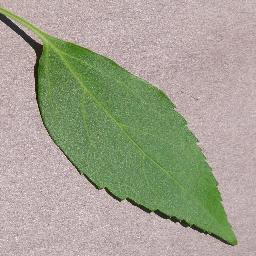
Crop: cherry
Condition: (including_sour)_healthy